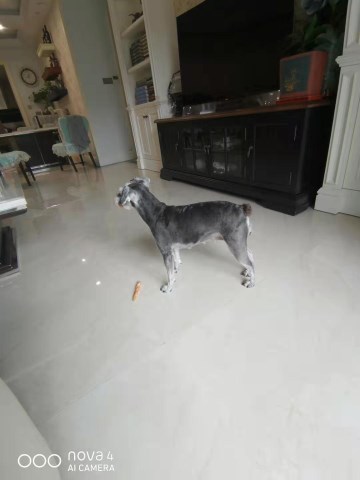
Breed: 2342-n000102-miniature_schnauzer